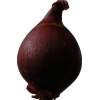
Label: red_onion